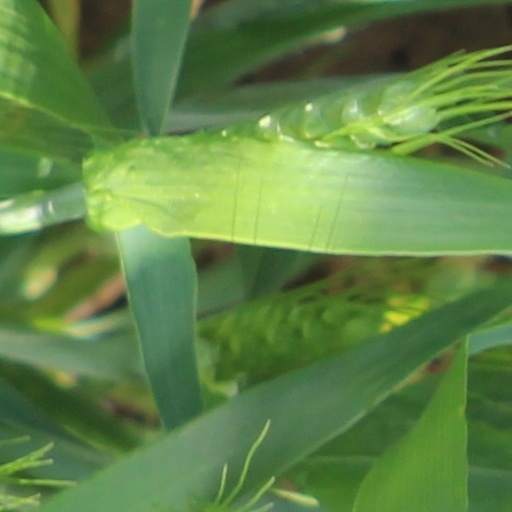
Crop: wheat